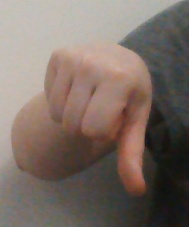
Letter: waw